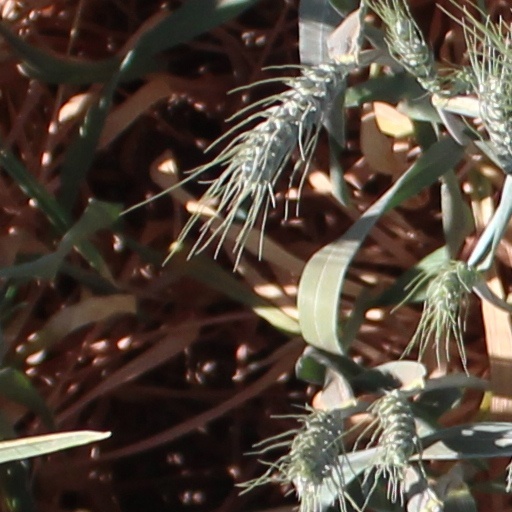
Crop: wheat